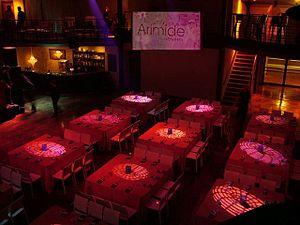
Quoi de mieux pour mettre de l'ambiance et de la joie dans votre salle des fêtes qu'une publicité géante pour un médicament contre le cancer? אולם אירועים בישראל, לפני הגעת האורחים מפיקת אירועים חתונות בר מצוה בת מצוה ""אירועים עסקיים"" ירידים מסיבות פסטיבלים אורית יהל reutyah@017.net.il 0544267189"